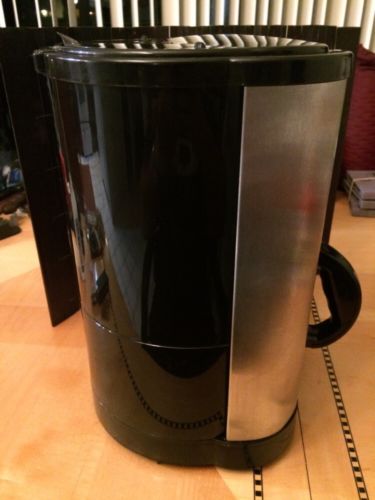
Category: coffee maker